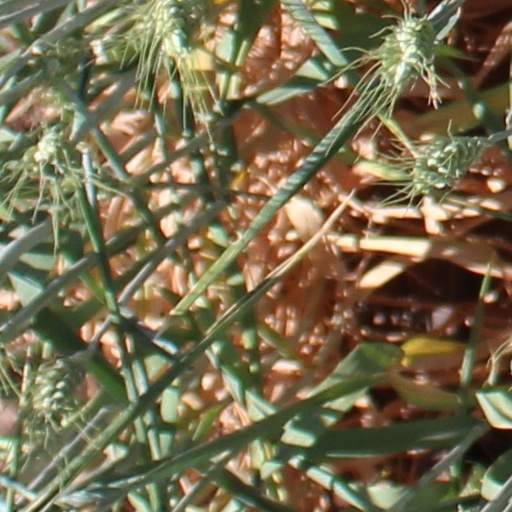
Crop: wheat